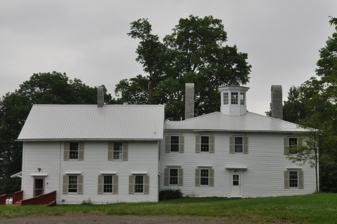
Building: The Mansion House (Robbinston, Maine)
Country: United States of America
Year built: 1785
Historic house in Maine, United States United States historic place The Mansion House U.S. National Register of Historic Places View of the front Show map of Maine Show map of the United States Nearest city Robbinston, Maine Coordinates 45°5′10″N 67°6′43.5″W / 45.08611°N 67.112083°W / 45.08611; -67.112083 Area 1 acre (0.40 ha) Built 1785 ( 1785 ) Built by John Brewer NRHP reference No. 73000154 Added to NRHP May 22, 1973 The Mansion House is a historic house on United States Route 1 in Robbinston, Maine .  Built about 1785, it is a fine Federal period mansion, historically associated with John Brewer, a leading shipbuilder and militia leader during the War of 1812 , and James Shepherd Pike , a journalist who also served during the American Civil War as United States Ambassador to the Netherlands .  The house was listed on the National Register of Historic Places in 1973. Description and history The Mansion House stands between United States Route 1 and the St. Croix River in far eastern Maine.  It stands just north of the Henrietta Brewer House (now the Redclyffe Shore Motel), on a mostly-wooded parcel of more than 10 acres (4.0 ha).  The house is a large two-story wood-frame structure, with a roughly square main section, from which a rectangular ell extends from its northern corner.  The house is oriented with its main facade facing southeast, toward the river.  That facade is five bays wide, with an open single-story piazza extending across the center three bays, supported by round columns, and steps descending to the ground across its width and sides.  The main entrance is flanked by sidelight windows and topped by a Federal style fanlight window, into which the date "1785" has been etched.  The interior of the house retains elegant Federal period finishes, including two staircases, fireplace mantels, and wooden wainscoting, which on the ground floor consists of single planks of pine, 30 inches (76 cm) in width. The house was built in 1785 by John Brewer, a prominent local shipbuilder, who also served as the local postmaster.  Brewer worked closely in business with partners across the river in New Brunswick , and served as a general in the state militia during the War of 1812 .  It is said that the cupola on this house was used during that conflict as a lookout point for the arrival military forces. James Shepherd Pike , who acquired the house in 1864 as a summer residence, was the son of a business partner of John Brewer's sun John N.M. Brewer.  Pike, a journalist by trade, was notable as a prominent anti-slavery advocate on the pages of the New York Tribune and other newspapers.  During the American Civil War he served as United States Ambassador to the Netherlands , appointed by President Abraham Lincoln .  In the post-war years he is known to have hosted several luminaries of the period here, including Salmon P. Chase and Horace Greeley .  The house has since been winterized for year-round use, and remains in private hands. See also National Register of Historic Places listings in Washington County, Maine References